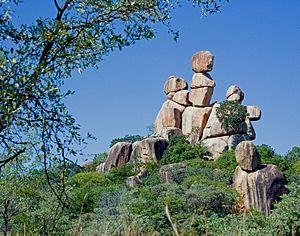
Le Zimbabwe, en forme longue la République du Zimbabwe, est un pays situé en Afrique australe. Enclavé entre les fleuves Zambèze et Limpopo, le pays est entouré au sud par l'Afrique du Sud, le Botswana à l'ouest, le Mozambique à l'est et la Zambie au nord. La capitale, Harare, est située dans le nord-est et possède le statut de ville-province. Y résident 1,6 million d'habitants, 2,8 millions avec l'aire urbaine, sur les 14,2 millions que compte le pays, qui possède seize langues officielles dont l'anglais, le shona et le ndébélé comme langues principales. La monnaie était le dollar zimbabwéen jusqu'à son remplacement par le dollar américain et d'autres monnaies à la suite de la crise d'hyperinflation en 2009.